Diego Peretti

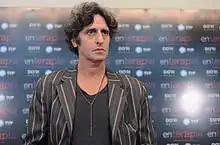

Diego Peretti (born 10 February 1963) is an Argentine actor, screenwriter and former psychiatrist.